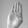
ASL letter: B